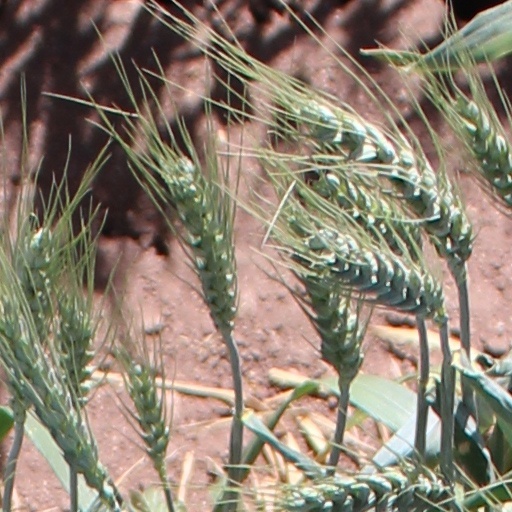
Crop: wheat